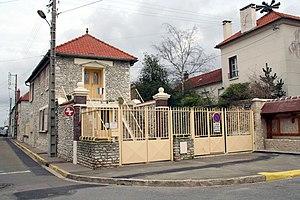
Guernes est une commune française située dans le département des Yvelines en région Île-de-France. Située à dix kilomètres par la route environ à l'ouest de Mantes-la-Jolie dans une boucle de la Seine ; la commune se situe à vol d'oiseau à environ sept kilomètres de Mantes. Cette petite commune rurale et résidentielle appartient au parc naturel régional du Vexin français.